Pontic Greek music

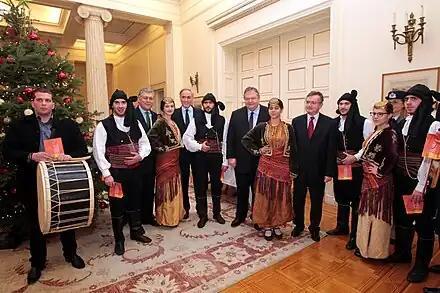
A Pontian dance group with a daouli player (left) poses before a performance.

Pontic Greek music includes both the folk music traditionally performed by Pontic Greeks and modern Pontic music. Song and dance have a long history in the Pontos, ranging from ancient dances to the Acritic songs to folk songs. Certain dances, accompanied by music, date to ancient times, such as the pyrrhichios. Pontic music evolved alongside Pontic dance.